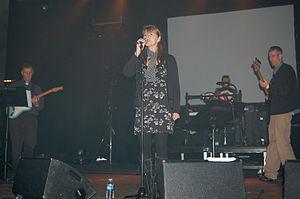
Alison Statton est une chanteuse galloise connue pour sa participation au groupe Young Marble Giants. Parmi ses fans on retrouve Kurt Cobain, Courtney Love, Belle and Sebastian et Renato Russo.